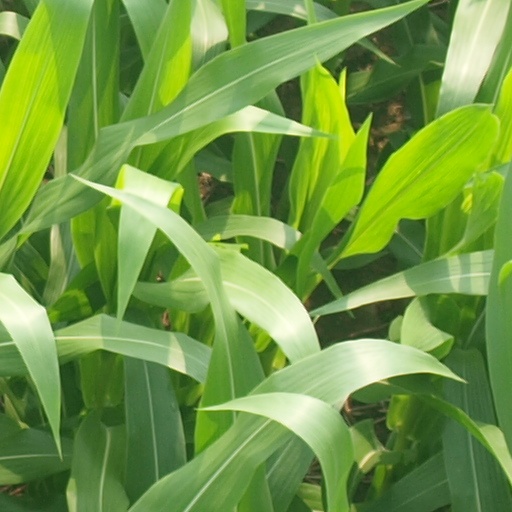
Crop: maize; corn